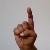
The image shows a hand gesture representing the letter 'D' in Indian Sign Language.